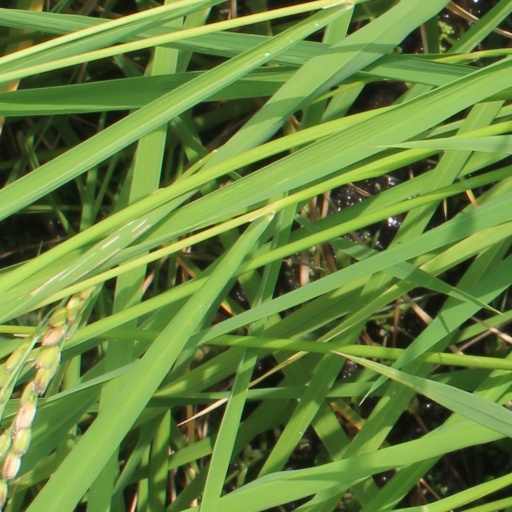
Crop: rice